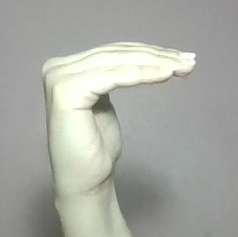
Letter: haa